Gordon Cummins

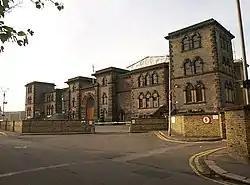
Wandsworth Prison. Cummins was executed within the grounds of this prison on 25 June 1942

Following his conviction, Cummins was held in a condemned cell at Wandsworth Prison, to await execution. He voiced no concern over his predicament, although he did lodge an appeal against his conviction. His appeal was rejected by the Lord Chief Justice in early June 1942.